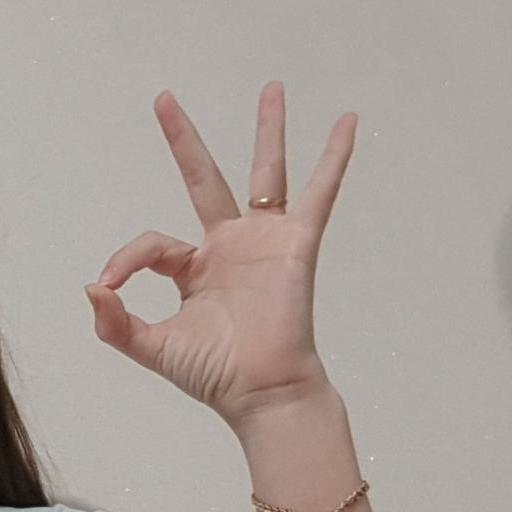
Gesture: ok